Obersee (Lake Zurich)

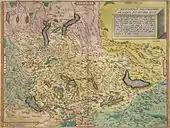
"Schweizerkarte" by Aegidius Tschudi, "Lacus Tigurinus" and former "Tuggenersee", 1538

On the southwestern side, between Grynau and Lachen there is namely the bird reserves of national importance "Güntliweid" up to "Bätzimatt" at Buechberg. The reserve is located on the south lake shore, at the foothills of Buechberg, and extends from the south of "Bätzimatt" at Schmerikon to Güntliweid east of Lachen. It is considered as a particularly valuable resting place for waders, and may be obtained as resting place for waders on the train, although there is a quarry that mines Bollinger Sandstein.